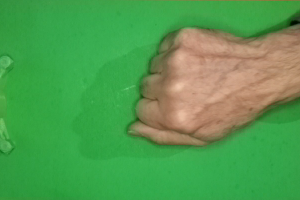
Label: rock